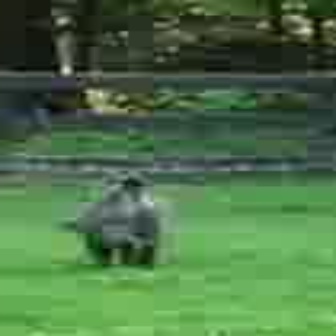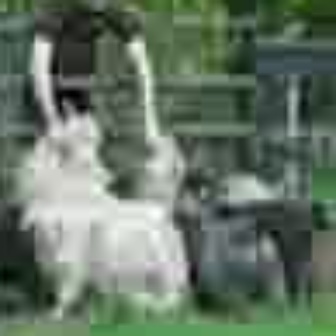
  Please identify the target specified by the bounding box [73,173,163,262] in the first image and locate it in the second image. Return the coordinates in [x_min,y_min,x_max,y_max] format.
Answer: [161,194,285,319]